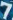
Number: 7